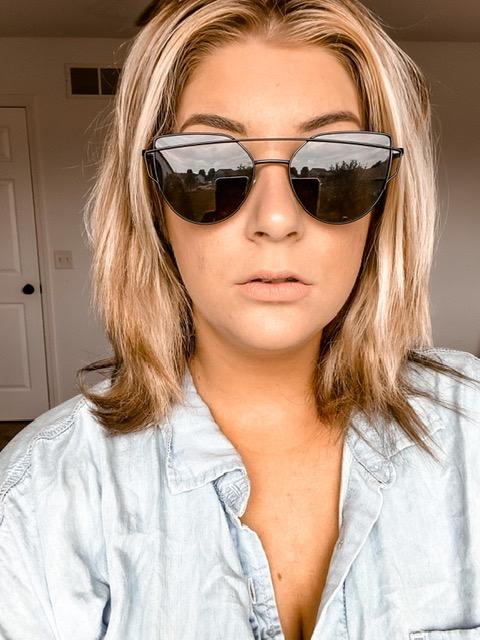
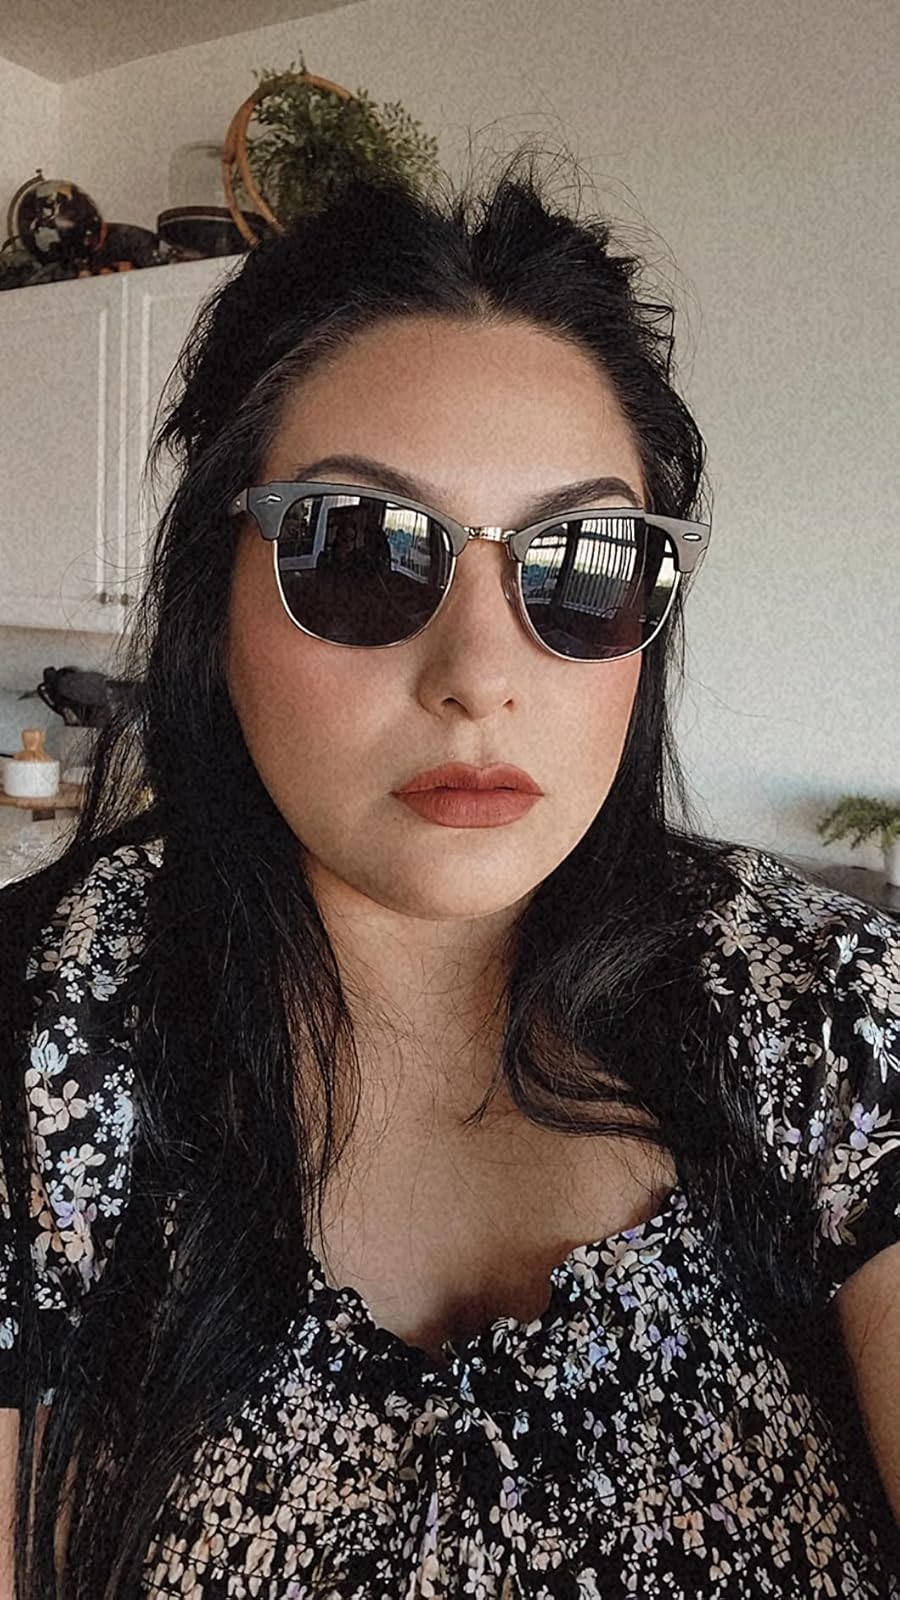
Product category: accessories_sunglasses
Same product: no